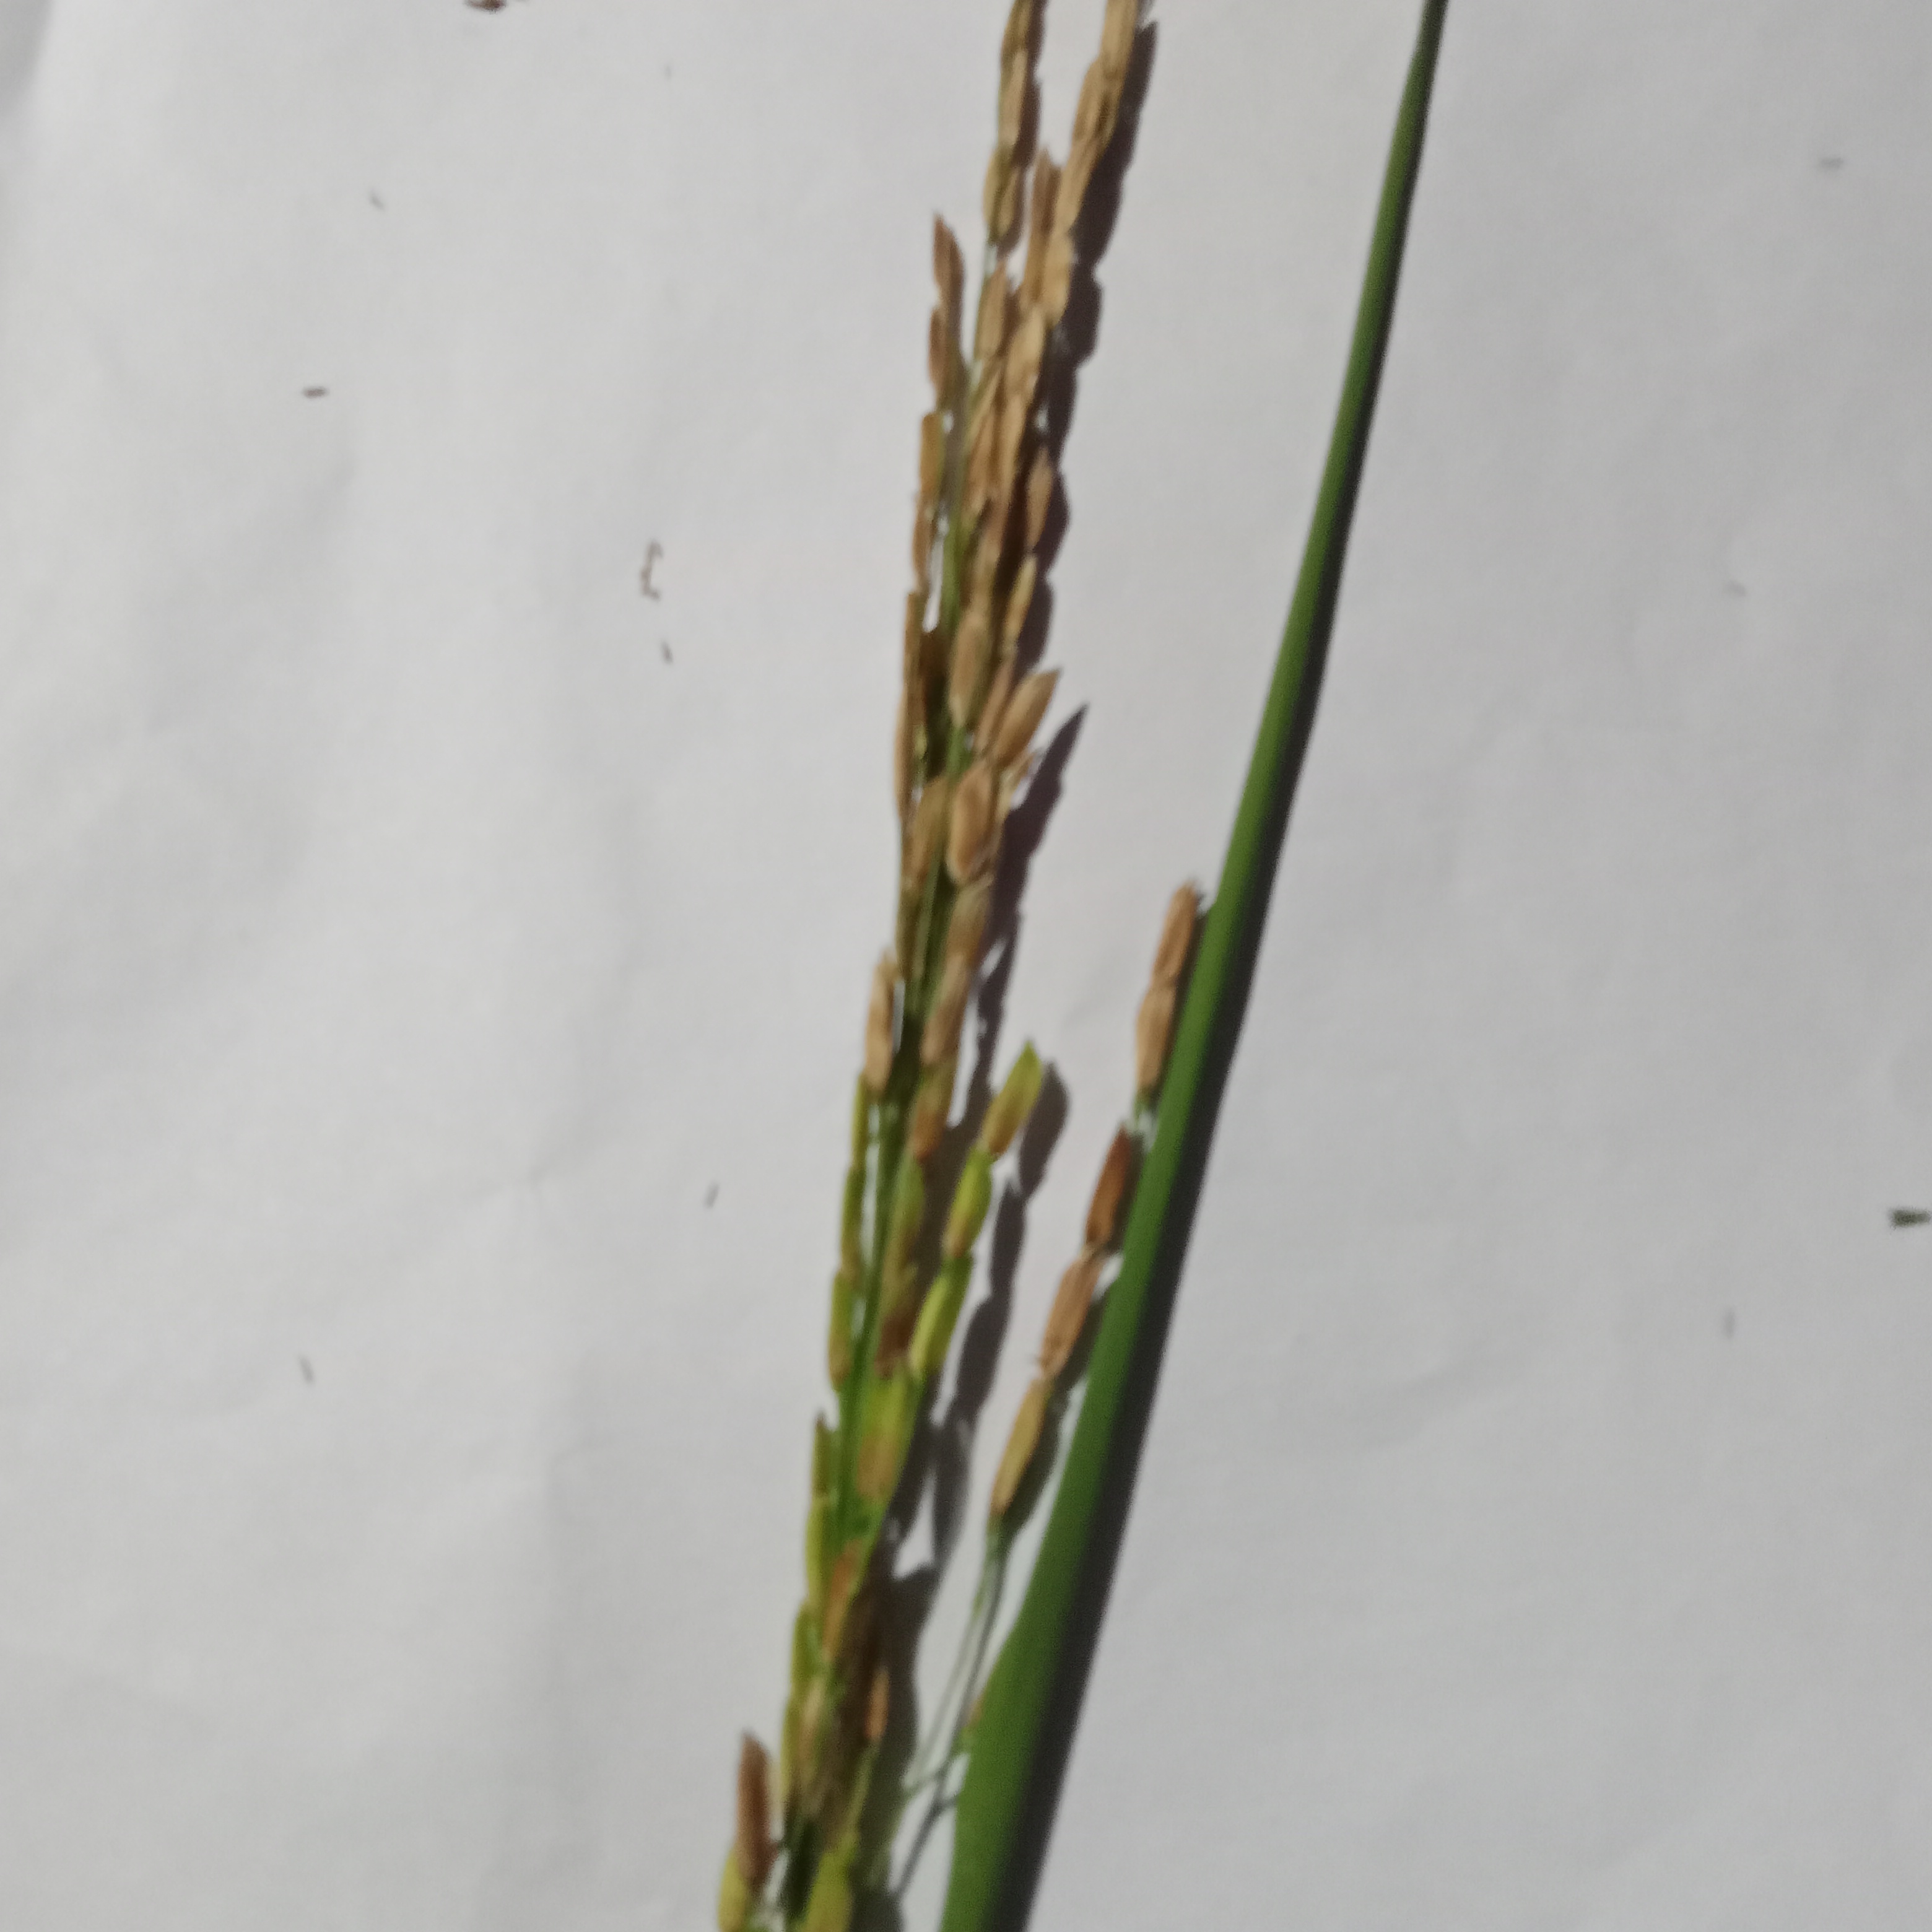
Nhãn: Bệnh Đạo ôn lá và cổ bông (Rice leaf and neck blast)